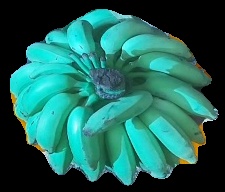
Variety: elakki-bale
Grade: grade2